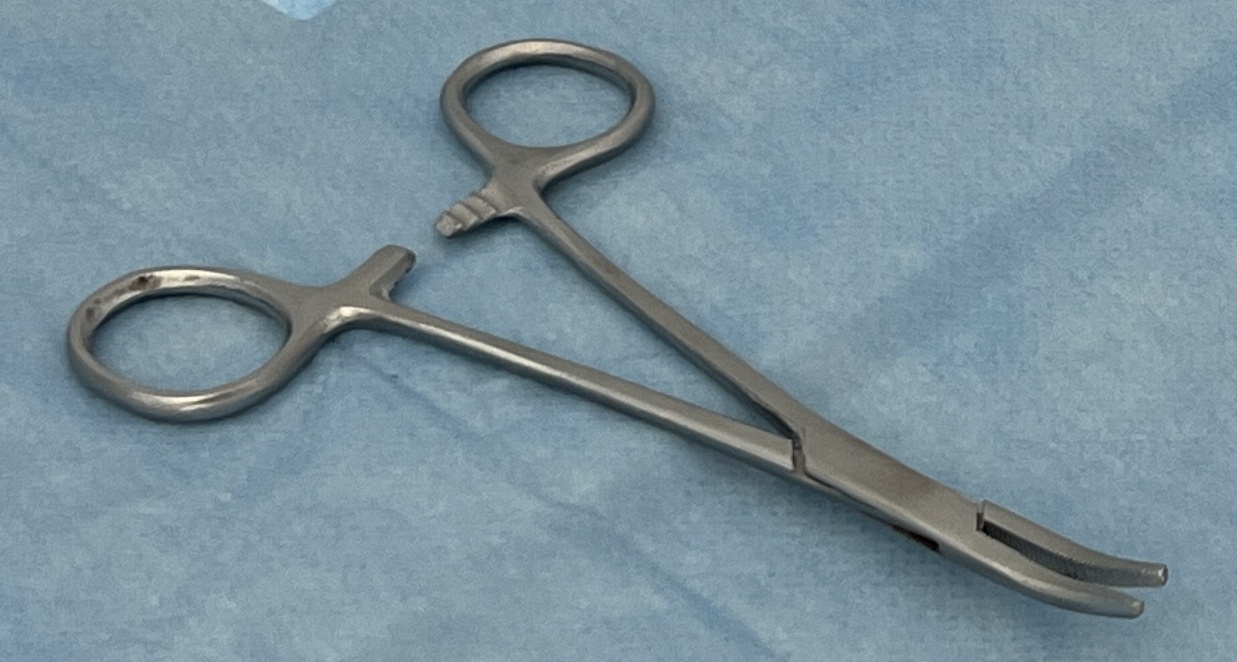
Hinged instrument state: open